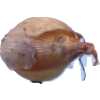
Label: onion